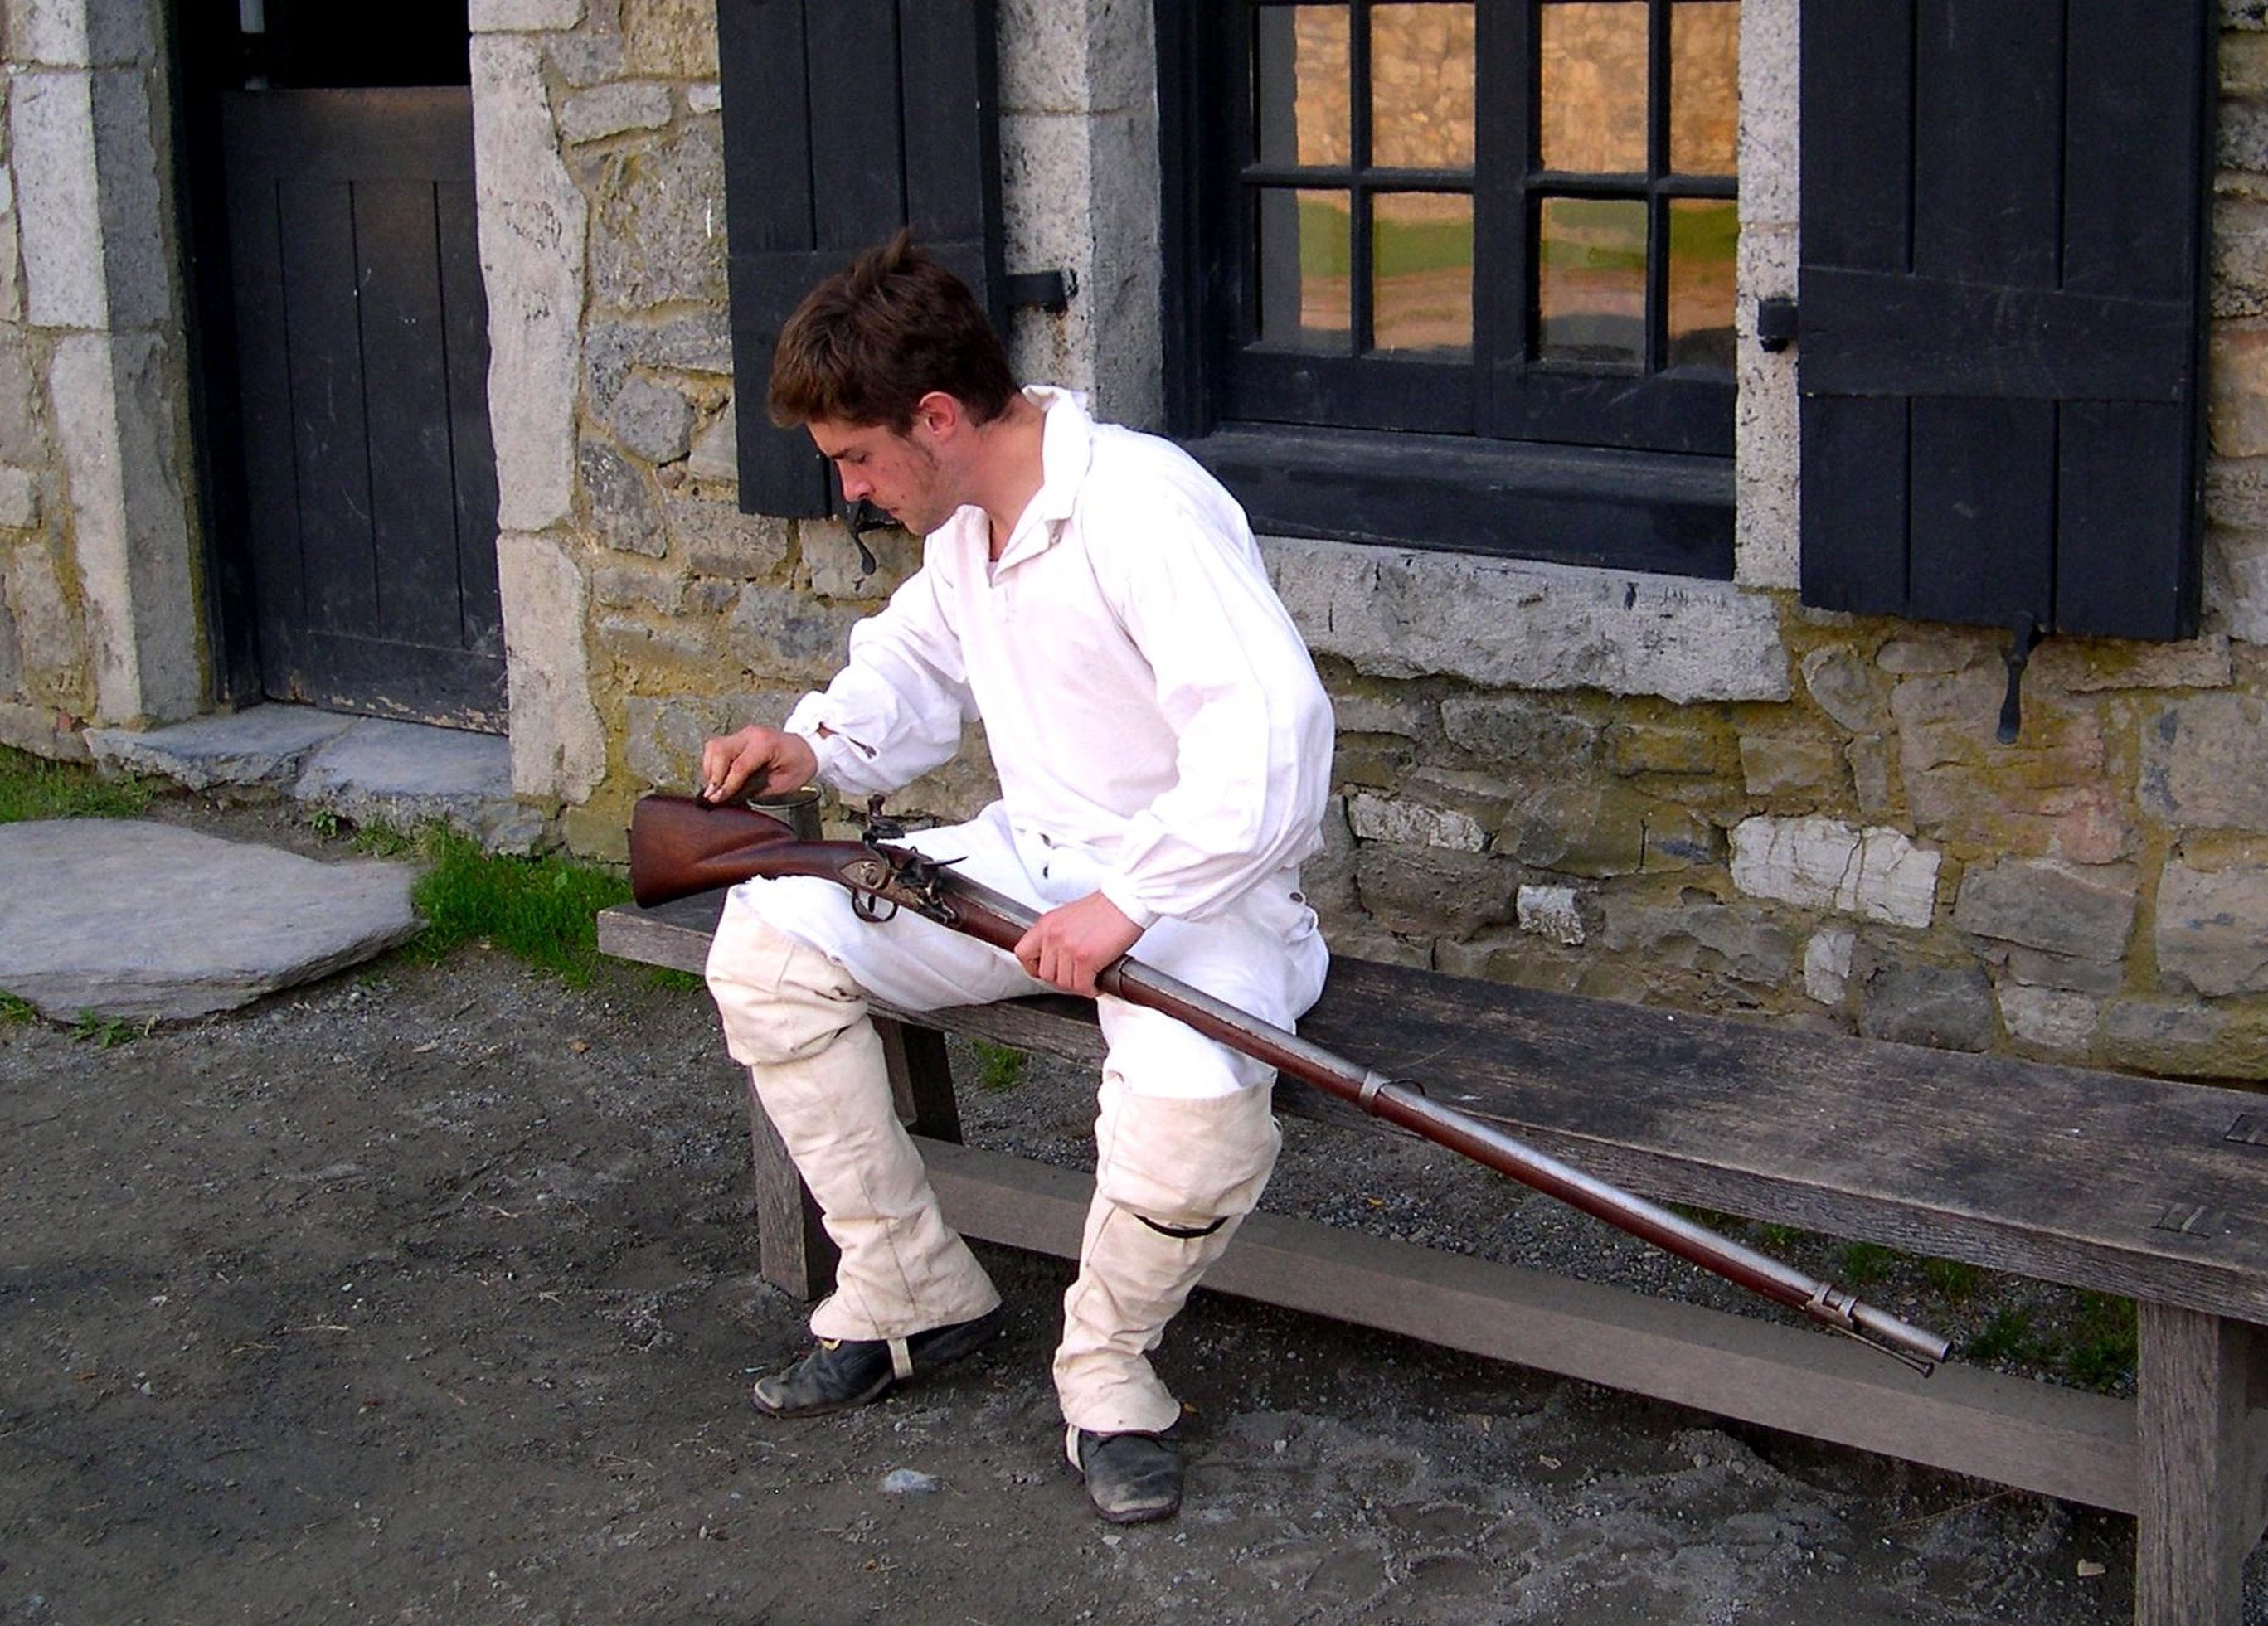
man, person, people, street, male, military, young, soldier, army, sitting, america, child, historic, weapon, patriotism, war, men, battle, temple, arms, photograph, gun, rifle, history, service, adult, defense, colonial, armed, revolutionary war, ticonderoga, human positions